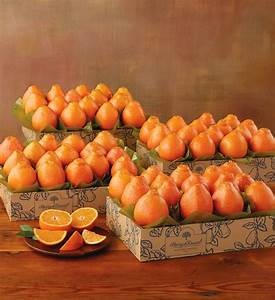
Label: mandarine